Tornadoes of 1984

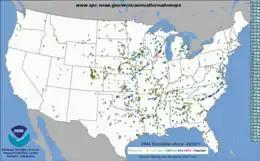
Tracks of all US tornadoes in 1984.

This page documents the tornadoes and tornado outbreaks of 1984, primarily in the United States. Most tornadoes form in the U.S., although some events may take place internationally. Tornado statistics for older years like this often appear significantly lower than modern years due to fewer reports or confirmed tornadoes.